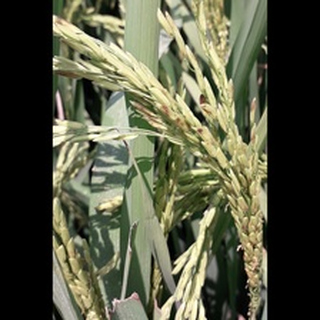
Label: healthy_rice